Council of Keewatin

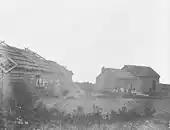
Hudson Bay Post on Lake Winnipeg

During the short existence of the Council, it became involved with regulating the fur trade. The Council feared furs contaminated with smallpox would be exported outside the quarantine zone. The Council invited people involved in the fur trade from Keewatin, Manitoba, and even the United States government to discuss the matter. The purpose of the meeting was to solicit testimony and gain the support of the industry, so that the Council could effectively draft, implement and enforce legislation.